Macropodidae

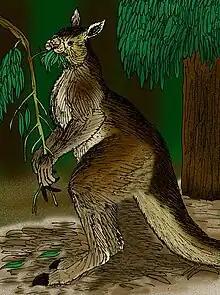
"Procoptodon goliah"

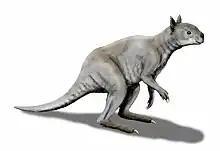
"Simosthenurus occidentalis"

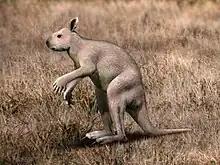
"Sthenurus strilingi"

The evolutionary ancestors of marsupials split from placental mammals during the Jurassic period about 160 million years ago (Mya). The earliest known fossil macropod dates back about 11.61 to 28.4 Mya, either in the Miocene or Late Oligocene, and was uncovered in South Australia. Unfortunately, the fossil could not be identified any further than the family. A Queensland fossil of a species similar to "Hadronomas" has been dated at around 5.33 to 11.61 Mya, falling in the Late Miocene or Early Pliocene. The earliest completely identifiable fossils are from around 5.33 Mya.